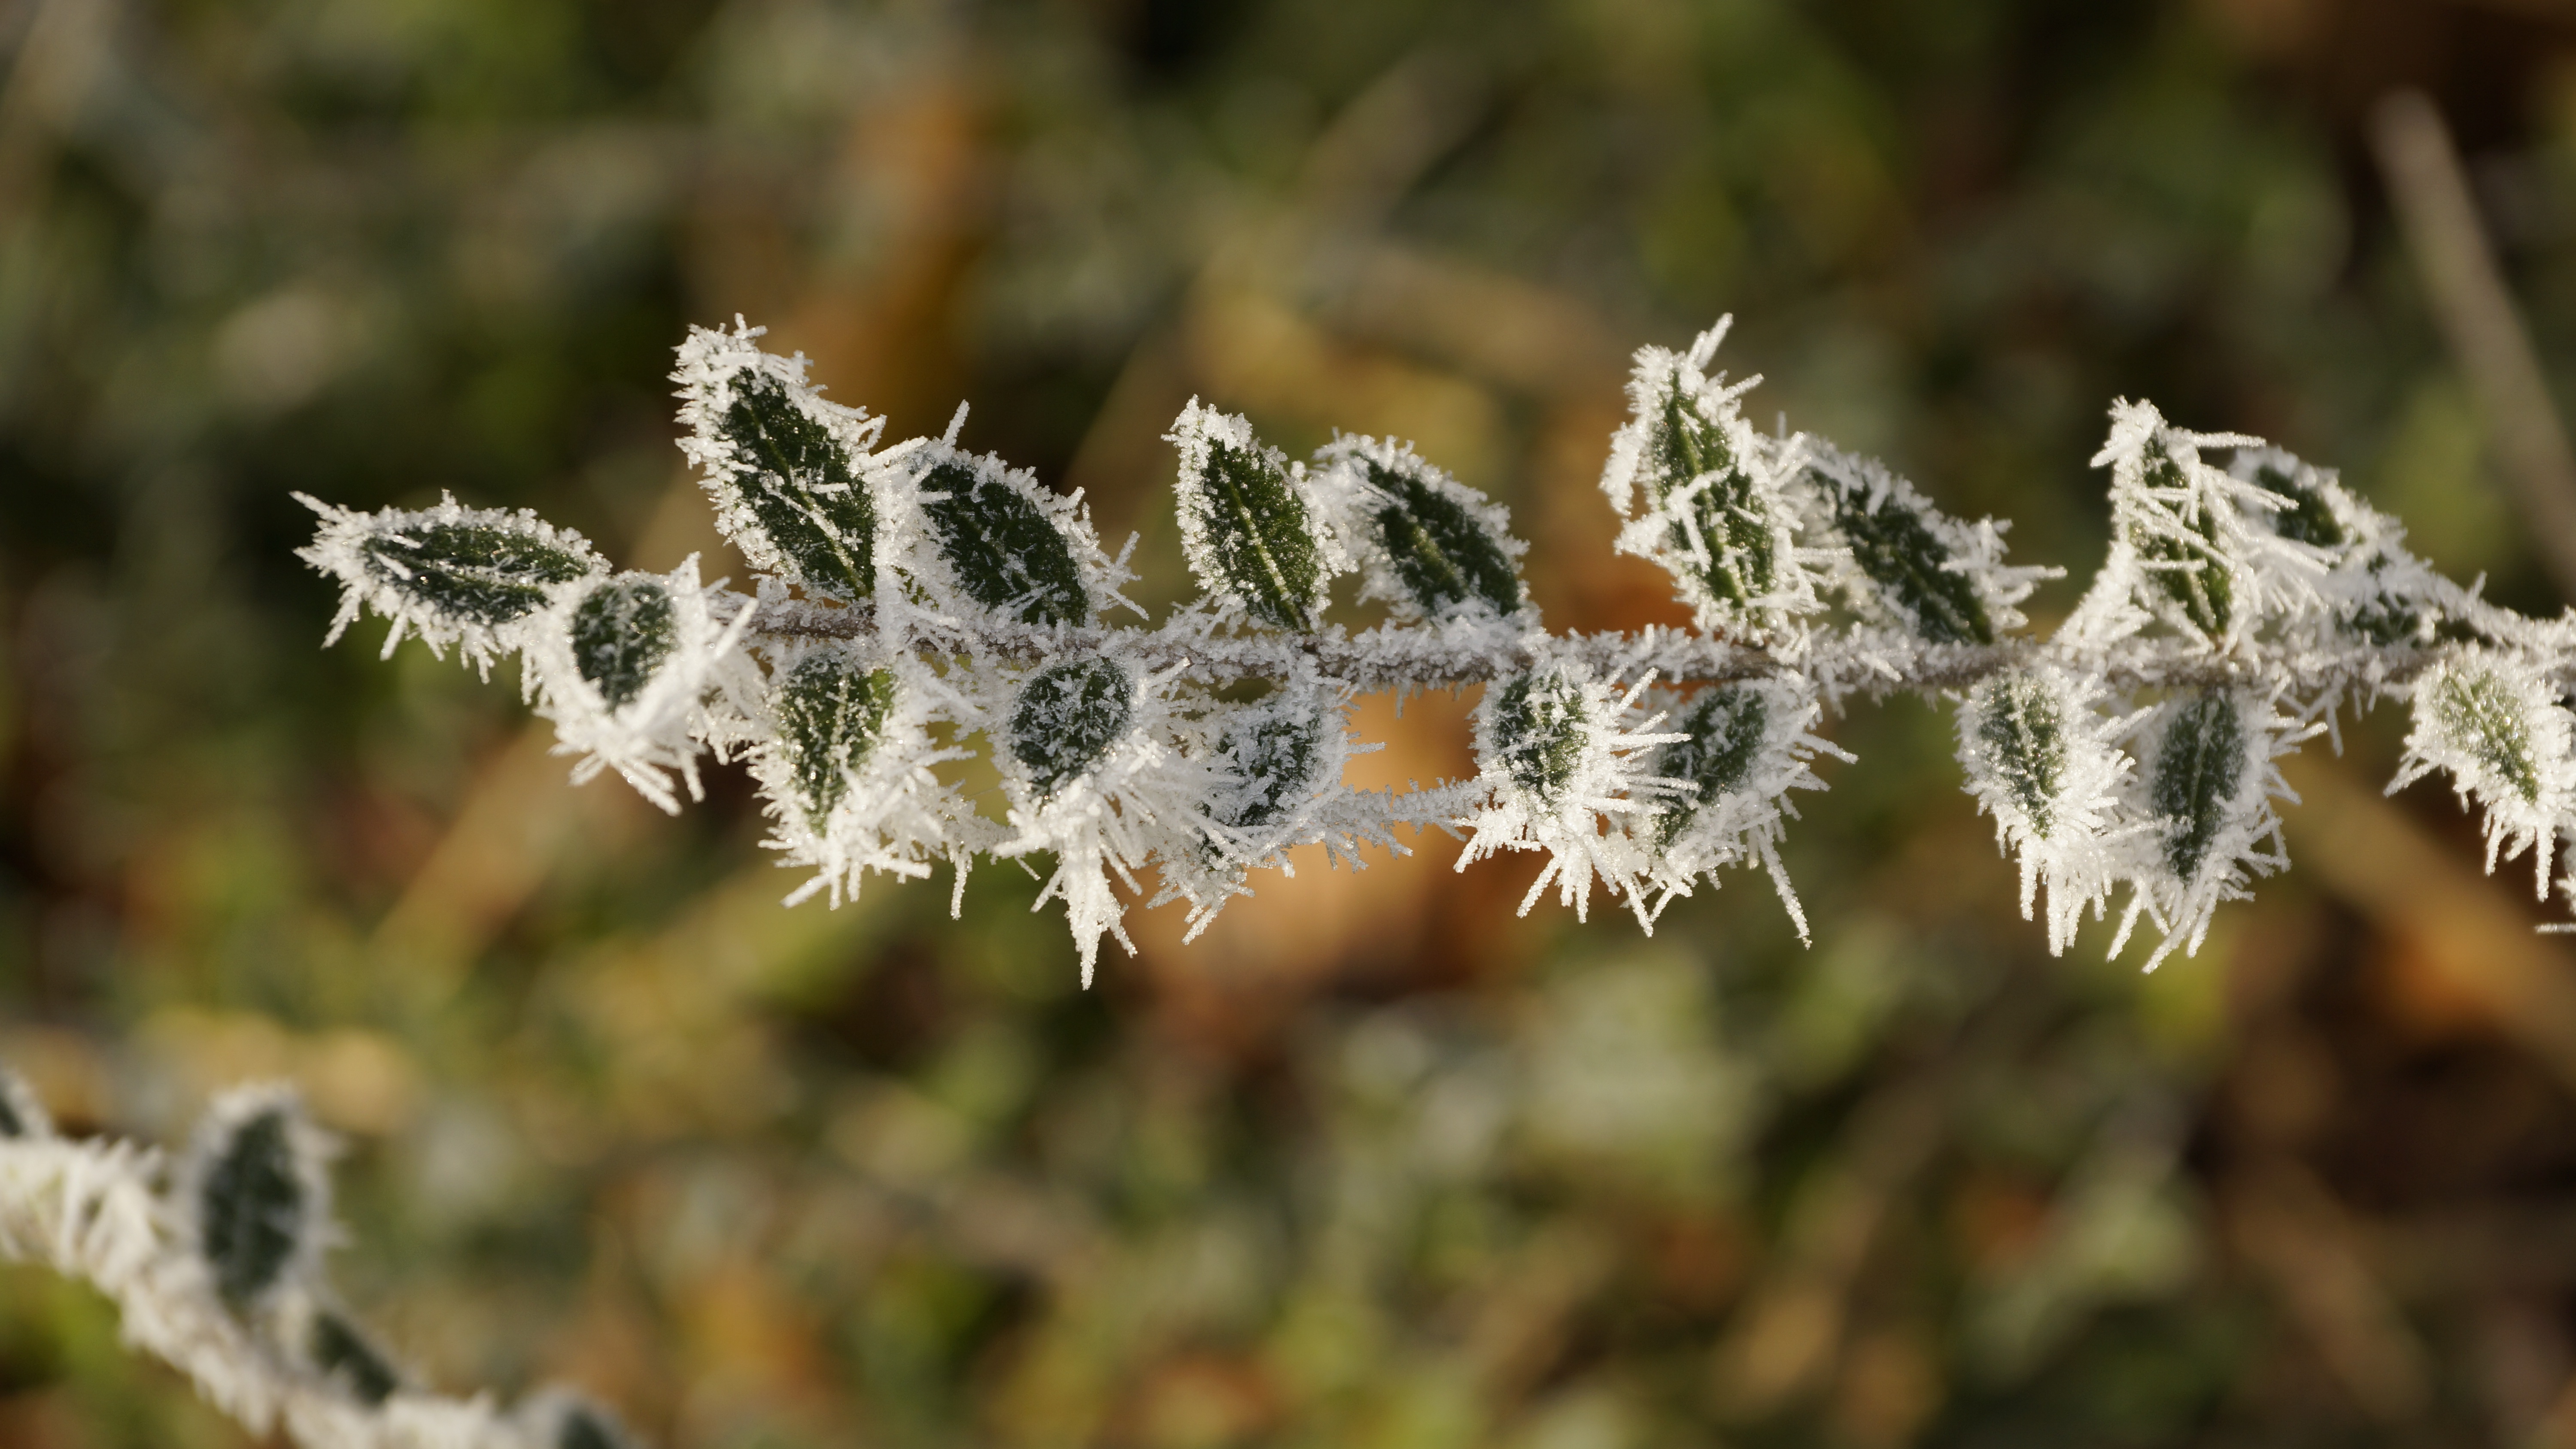
tree, nature, grass, branch, snow, cold, winter, plant, wood, sun, white, photography, sunlight, leaf, flower, frost, bush, ice, green, autumn, botany, flora, season, twig, wildflower, close up, leaves, shrub, crystal, resting, macro photography, flowering plant, dormant, grass family, land plant, thorns spines and prickles